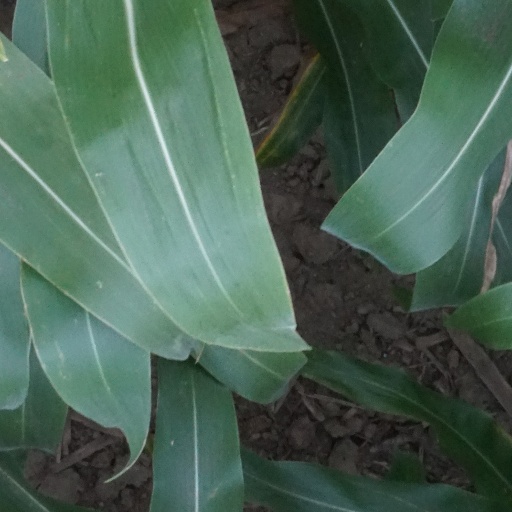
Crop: maize; corn